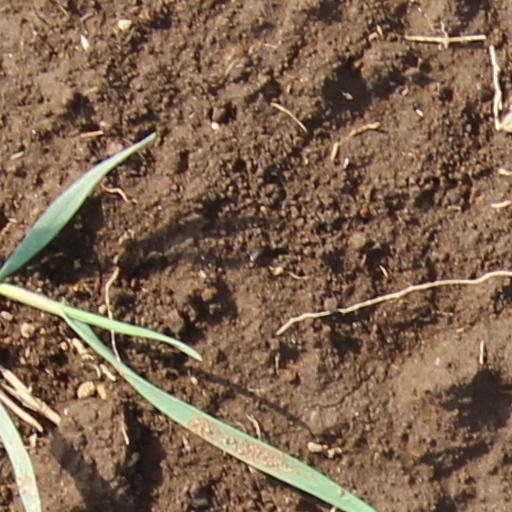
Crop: wheat